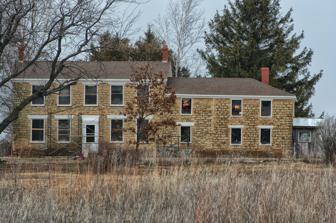
Building: Gratiot House
Country: United States of America
Year built: 1835
United States historic place Gratiot House U.S. National Register of Historic Places Show map of Wisconsin Show map of the United States Location South of Shullsburg on Rennick Rd., Lafayette County, Wisconsin Coordinates 42°33′09″N 90°13′52″W / 42.5525°N 90.231111°W / 42.5525; -90.231111 Area 3.5 acres (1.4 ha) Built 1835 Architectural style Georgian NRHP reference No. 80000153 Added to NRHP January 8, 1980 The Gratiot House , located about 2 miles (3.2 km) south of Shullsburg, Wisconsin is a Georgian-styled limestone house built by Henry Gratiot in 1835. It is the last remaining building of Gratiot Grove , one of the state's first settlements, a lead-mining outpost begun in Winnebago territory in 1826 on the stage road from Galena to Chicago. The house was listed on the National Register of Historic Places in 1980. The house's exterior has been changed only by the c.1890 addition of porches on the south and west sides and later by the addition of a metal raised-seam roof and by the removal of cornice returns .  The house is "imposing", standing out from the appearance of small farmhouses in the area.  According to its NRHP nomination, it was also deemed significant "as an example of indigenous American building techniques of the nineteenth century. The coursed ashlar on the main facade and almost rubblestone surface on the remaining sides gives a rich texture to its simple form. Through the use of wood splayed lintels to emphasize the windows and doors, the builder showed a desire for originality. The house is the largest limestone residence in Lafayette County and recalls an era when Gratiot*s Grove was a thriving lead-mining settlement." See also List of the oldest buildings in Wisconsin References